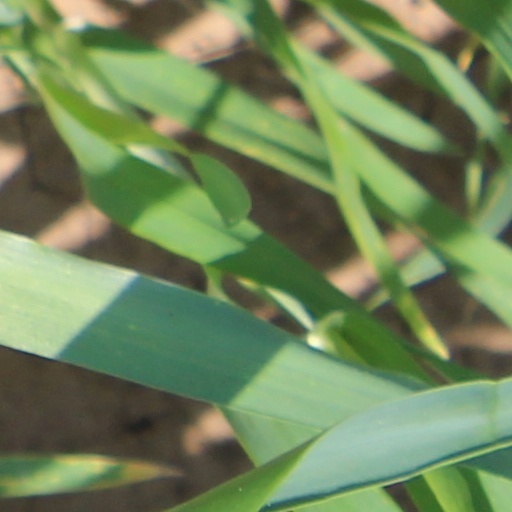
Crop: wheat